Green beret

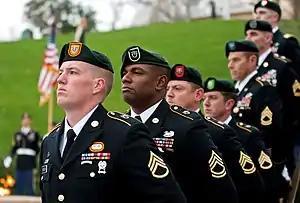
Special Forces soldiers wearing their green berets

In the United Kingdom all Royal Marines who have passed the Commando Course wear the green beret. Personnel from the Royal Navy, British Army, and Royal Air Force volunteering for service with 3 Commando Brigade undertake the All Arms Commando Course, completion of which allows individuals to wear the headdress. Commando-qualified Royal Marines always wear the green beret, with the Globe and Laurel cap badge and commando-qualified personnel from other armed services wear the beret, with their own cap badge, when serving with commando units unless otherwise authorised. The Special Boat Service (SBS) also wear the green Commando beret but with their own cap badge consisting of a sword with two blue waved lines with the words "by strength and guile"